Odontopteryx

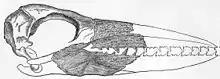
Skull of "O. toliapica" with white areas are restored.

"Odontopteryx" differed from "Pelagornis" (a contemporary of "Osteodontornis") and agreed with "Dasornis" in having a deep and long handward-pointing pneumatic foramen in the fossa pneumotricipitalis of the humerus, a latissimus dorsi muscle attachment site on the humerus that consists of two distinct segments instead of a single long, and a large knob that extends along the ulna where the ligamentum collaterale ventrale attached. Further differences between "Odontopteryx" and "Pelagornis" are found in the tarsometatarsus: in the present genus, it lacks a deep fossa of the hallux' first metatarsal bone and its middle toe trochlea is conspicuously expanded forward. The salt glands inside the eye sockets were far less developed in "Odontopteryx" than in "Pelagornis". As the traits shared between "Odontopteryx" and "Dasornis" are probably plesiomorphic however, they cannot be used to argue for a closer relationship between the two Paleogene genera than either had with "Osteodontornis" and/or "Pelagornis".